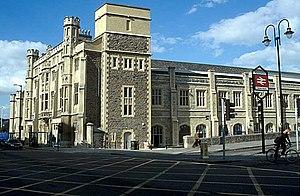
Cette liste des musées de la city, la zone d'autorité unitaire et le comté cérémoniel de Bristol contient des musées qui sont définis dans ce contexte comme des institutions qui recueillent et soignent des objets d'intérêt culturel, artistique, scientifique ou historique. Leurs collections ou expositions connexes disponibles pour la consultation publique. Sont également inclus les galeries d'art à but non lucratif et les galeries d'art universitaires. Les musées virtuels ne sont pas inclus.